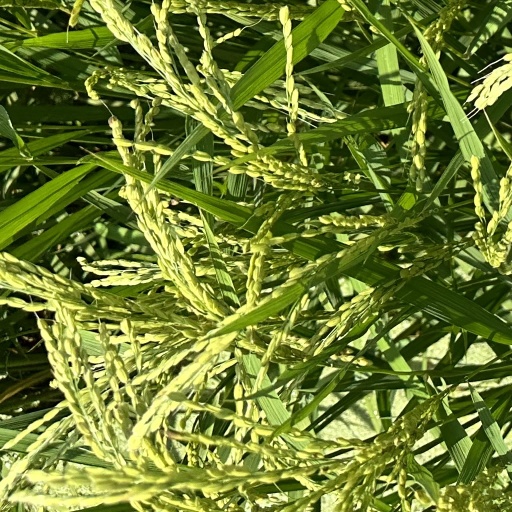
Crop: rice